Elections in the United Kingdom

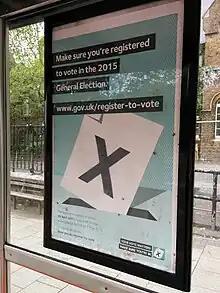
Advertisement in London publicised by the Electoral Commission encouraging voter registration ahead of the 2015 general election

The total number of names in the United Kingdom appearing in Electoral Registers published on 1 December 2010 and based on a qualifying date of 15 October 2010 was 45,844,691.